George Harley (painter)

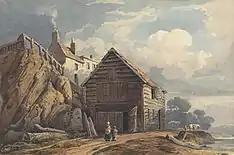

George Harley, born in 1791, appears as an exhibitor at the Royal Academy in 1817, when he sent two drawings of views in London. He had a large practice as a drawing-master, and drew in lithography some landscape drawings, as "Lessons in Landscape", for Messrs. Rowney & Forster's series of lithographic drawing-books, published in 1820–2. In 1848 he published a small "Guide to Pencil and Chalk Drawing from Landscape", dedicated to his past and present pupils, which reached a second edition.